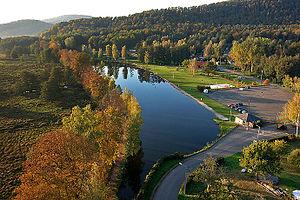
Le pays de Bitche est une région naturelle de France, située au nord-est du département de la Moselle, en Lorraine, dans la région administrative Grand Est et dont la capitale est Bitche. Il est appelé Bitscherland en allemand standard, de même qu'en francique rhénan, dialecte traditionnel du pays de Bitche, et Bitcherland en français.
La réserve naturelle nationale des rochers et tourbières du pays de Bitche est une réserve naturelle nationale située dans la région Grand Est. Créée le 15 mai 1998 pour la conservation du patrimoine naturel et de la biodiversité du pays de Bitche dans les Vosges du Nord, elle occupe une surface de 355,242 ha.
Baerenthal, également orthographié Bærenthal, est une commune française située dans le département de la Moselle, en région Grand Est.